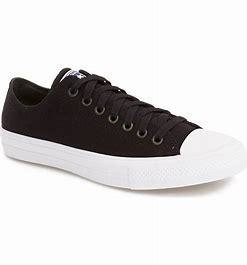
Brand: Converse
Model: Chuck Taylor All Canvas